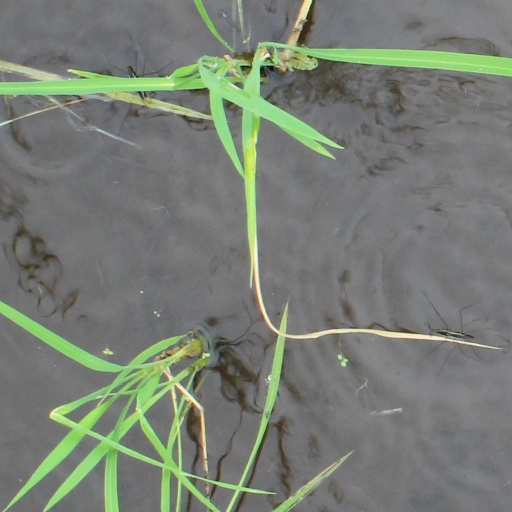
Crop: rice